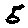
Label: 5